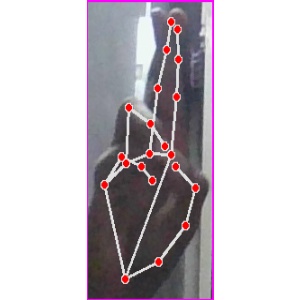
अक्षर: र